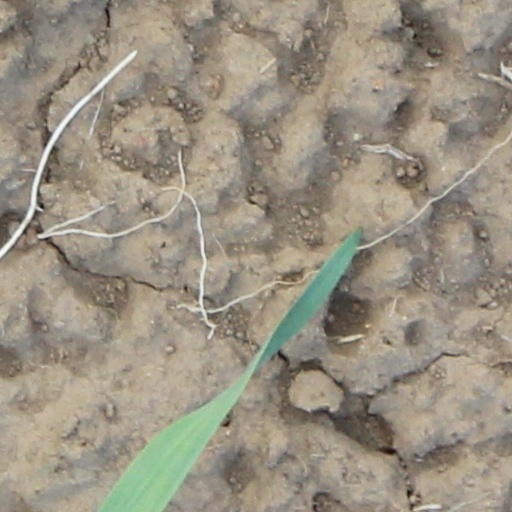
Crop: wheat